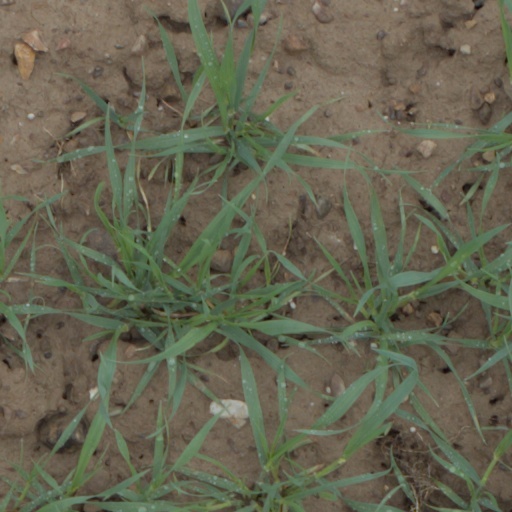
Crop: wheat